Kutsukake Tokijirō (1954 film)

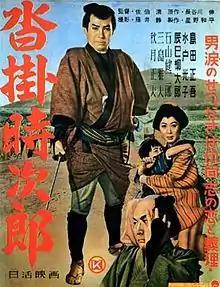
Japanese movie poster

is a 1954 black-and-white Japanese film directed by Kiyoshi Saeki and produced by Nikkatsu.